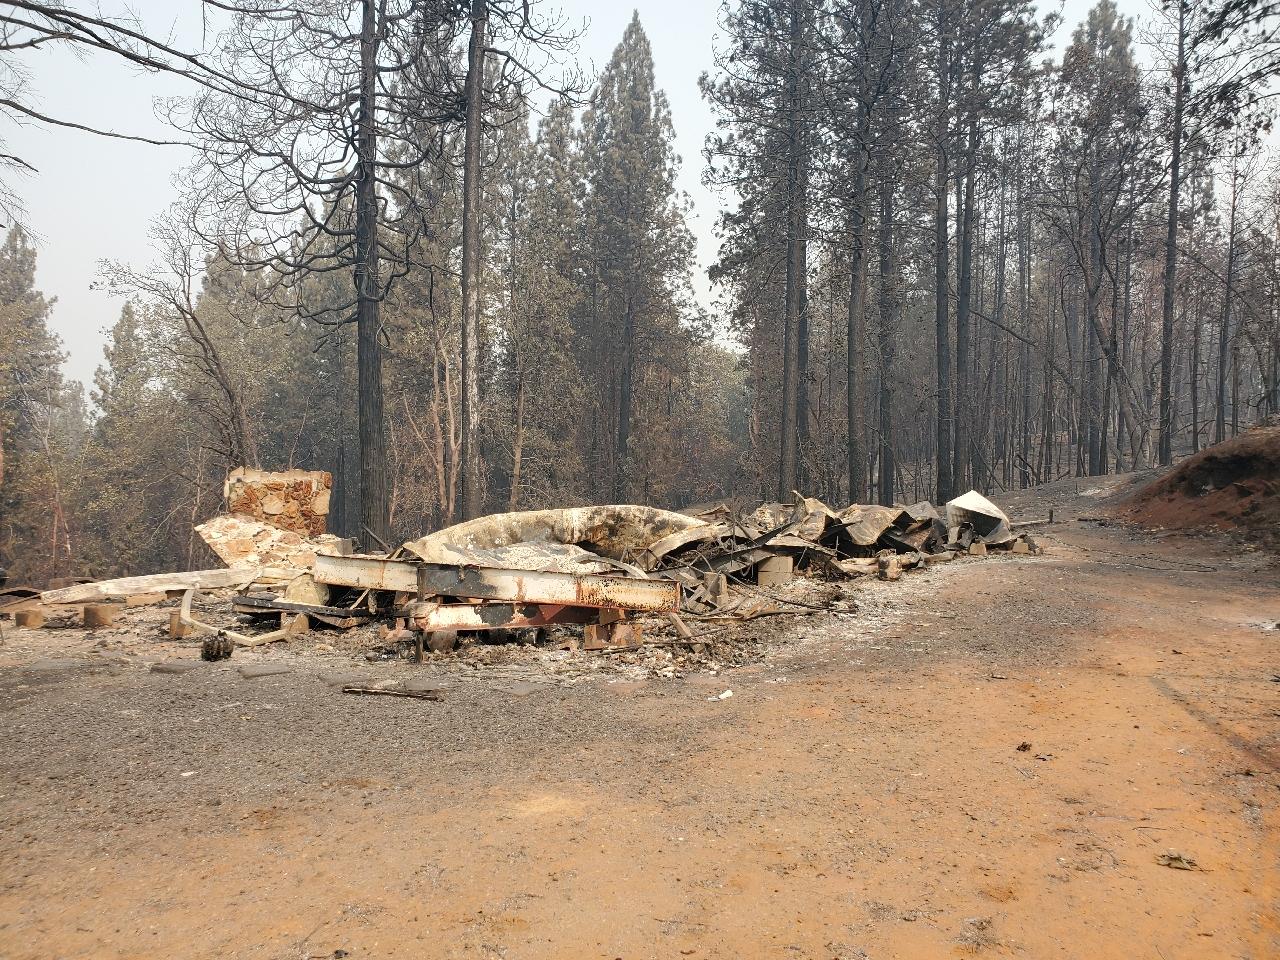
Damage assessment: destroyed